SpaceX Starbase

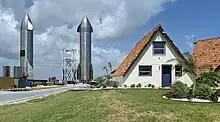
Starship SN15 and SN16 juxtaposed with a local tiki bar

The launch site is where final testing operations and orbital launching of the Starship spacecraft and Super Heavy boosters occur.